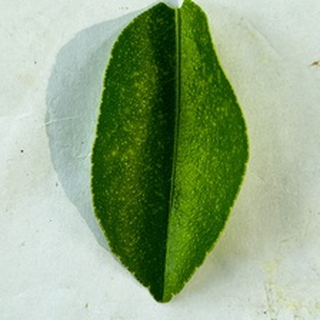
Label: healthy_lemon